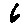
Label: 6